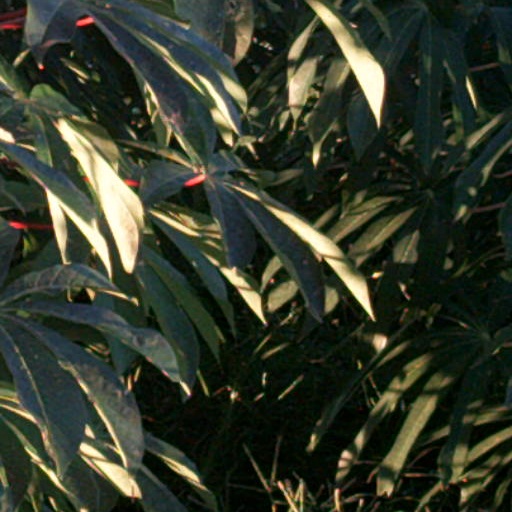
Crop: cassava